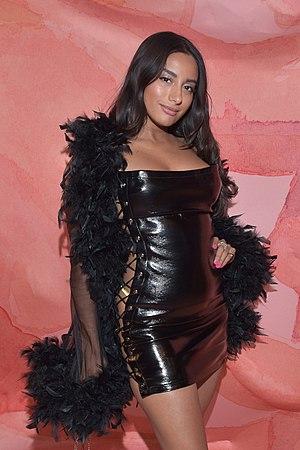
Le boa désigne un châle, une écharpe longue et étroite, de fourrure ou de plumes, portée autour du cou. Son nom provient de la ressemblance avec l'animal du même nom.